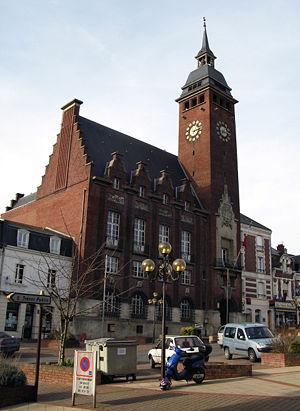
Charles Duval, né en 1873 et mort en 1937 était un architecte français qui participa à la reconstruction du département de la Somme après la Première Guerre mondiale.
Montdidier est une commune française située dans le département de la Somme, en région Hauts-de-France.
L'Hôtel de ville de Montdidier est un bâtiment du XXᵉ siècle situé dans le centre ville de Montdidier, dans le département de la Somme. Il abrite les services politiques et administratifs de la ville.